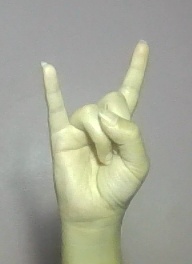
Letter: la